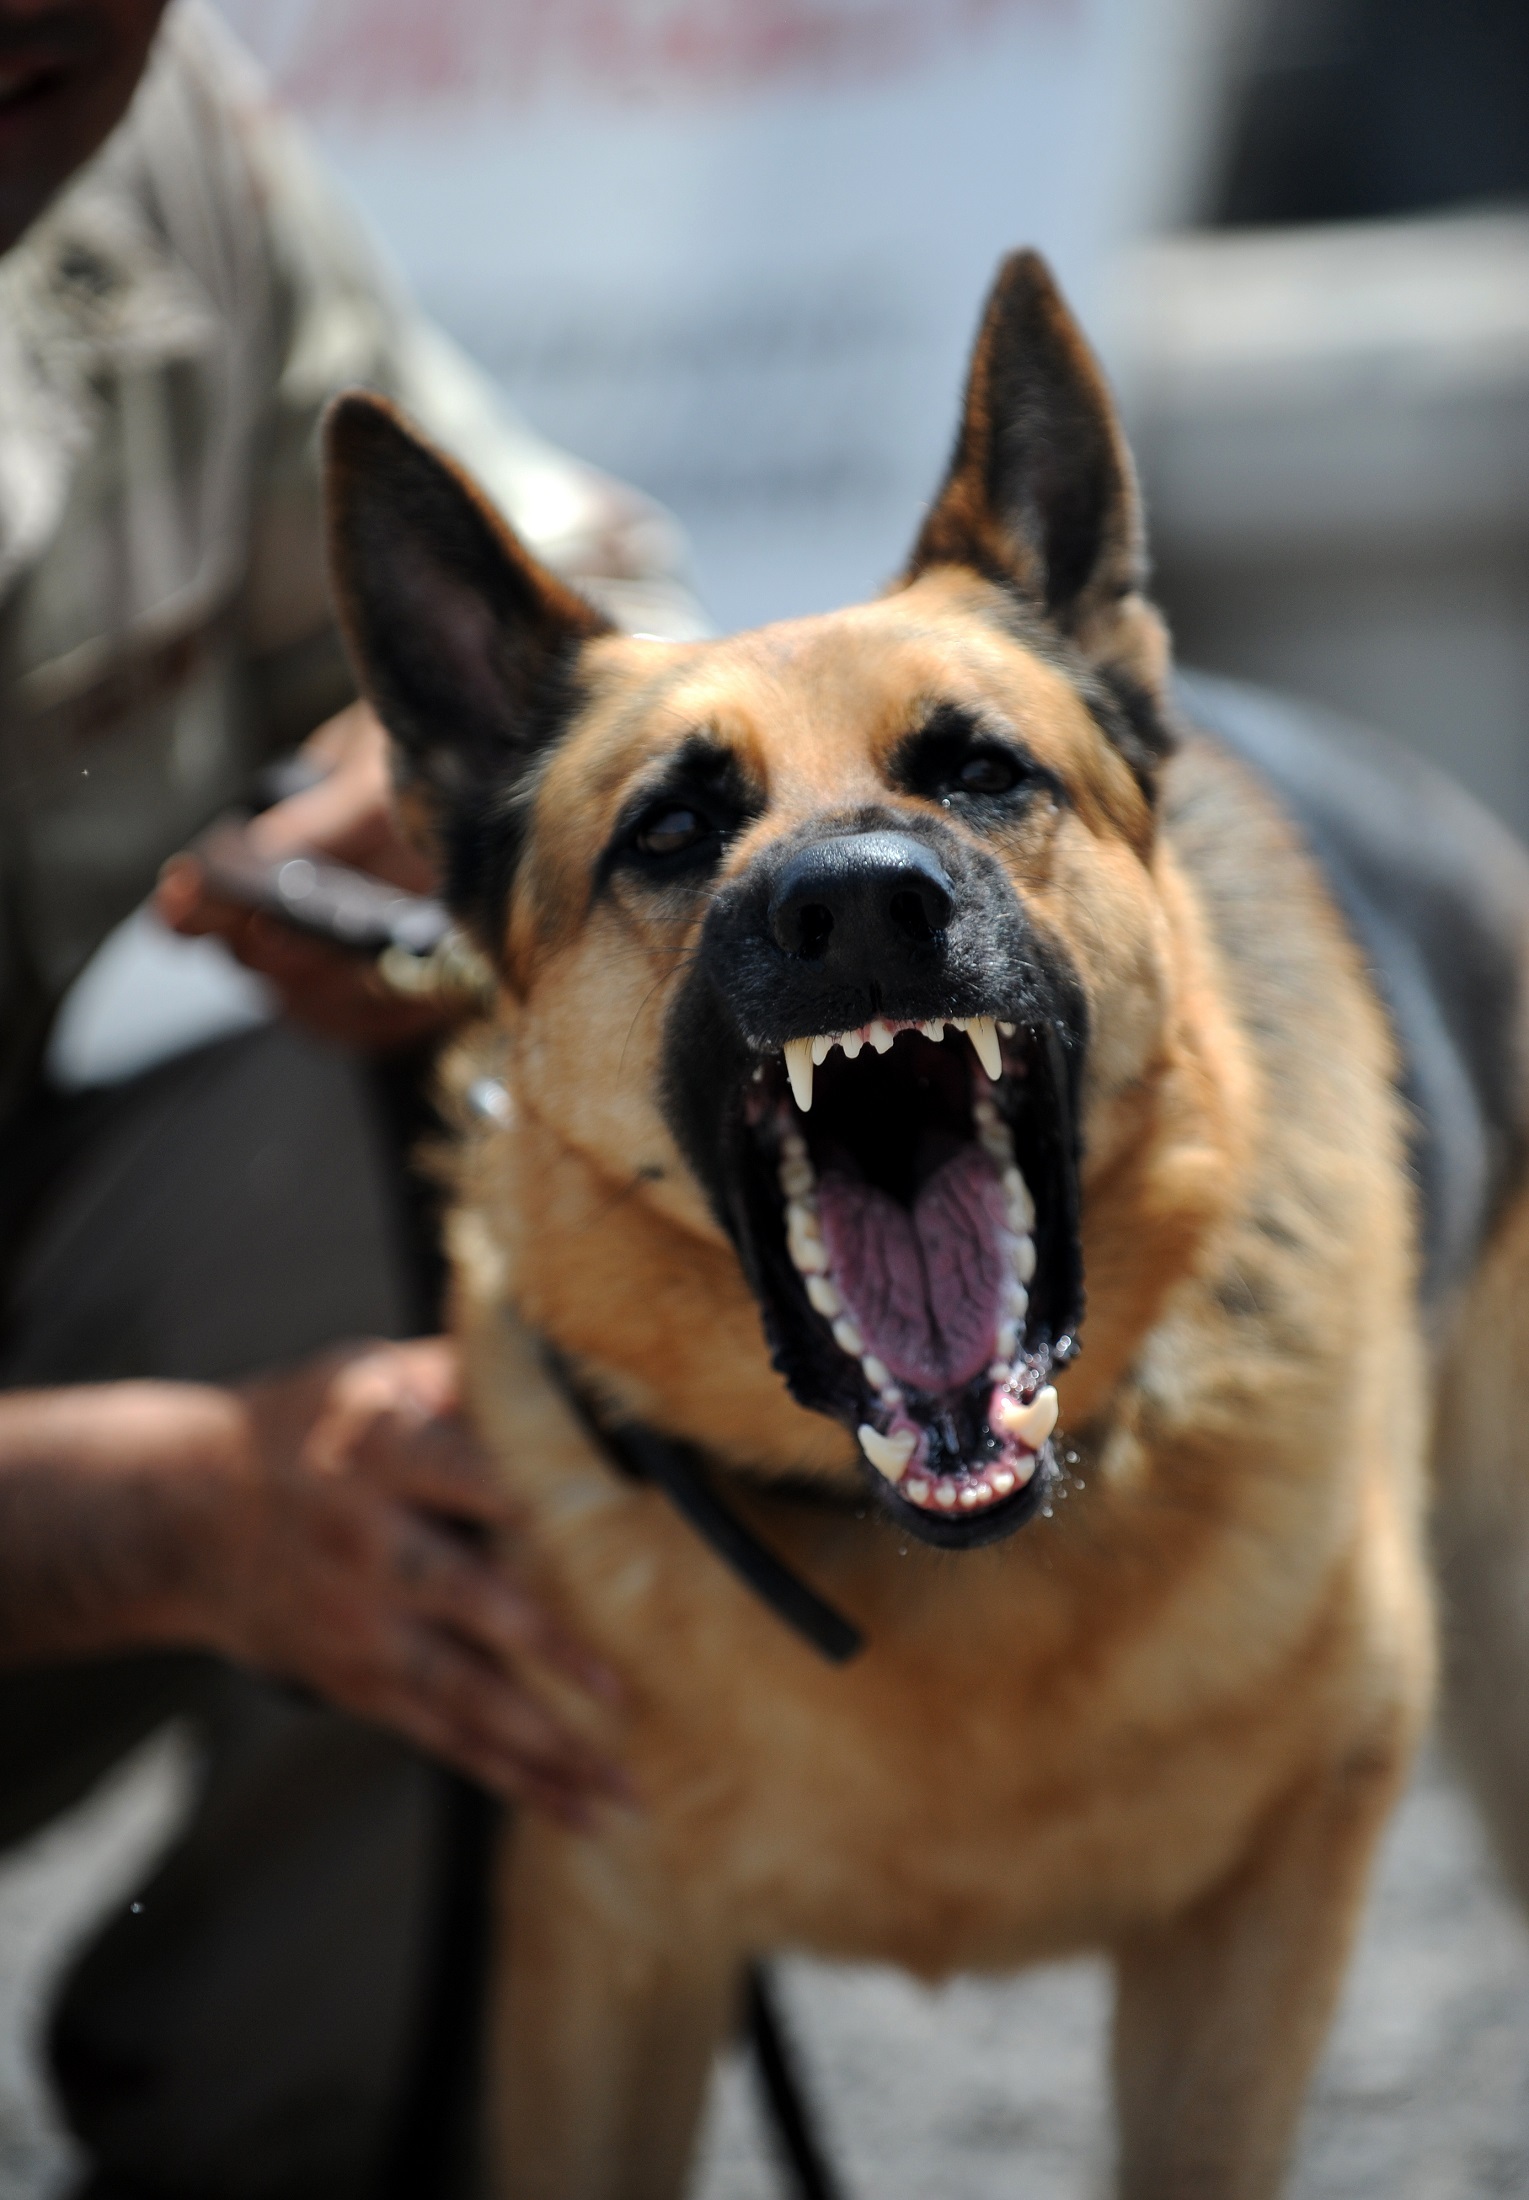
dog, canine, military, standing, portrait, soldier, mammal, shepherd, vertebrate, attack, warning, german, dog breed, working dog, handler, command, growling, police dog, animal shelter, street dog, dog like mammal, dog breed group, german shepherd dog